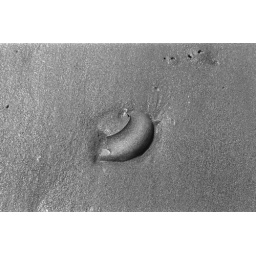
Moon snail sand collar on the beach near the Old Town Dock